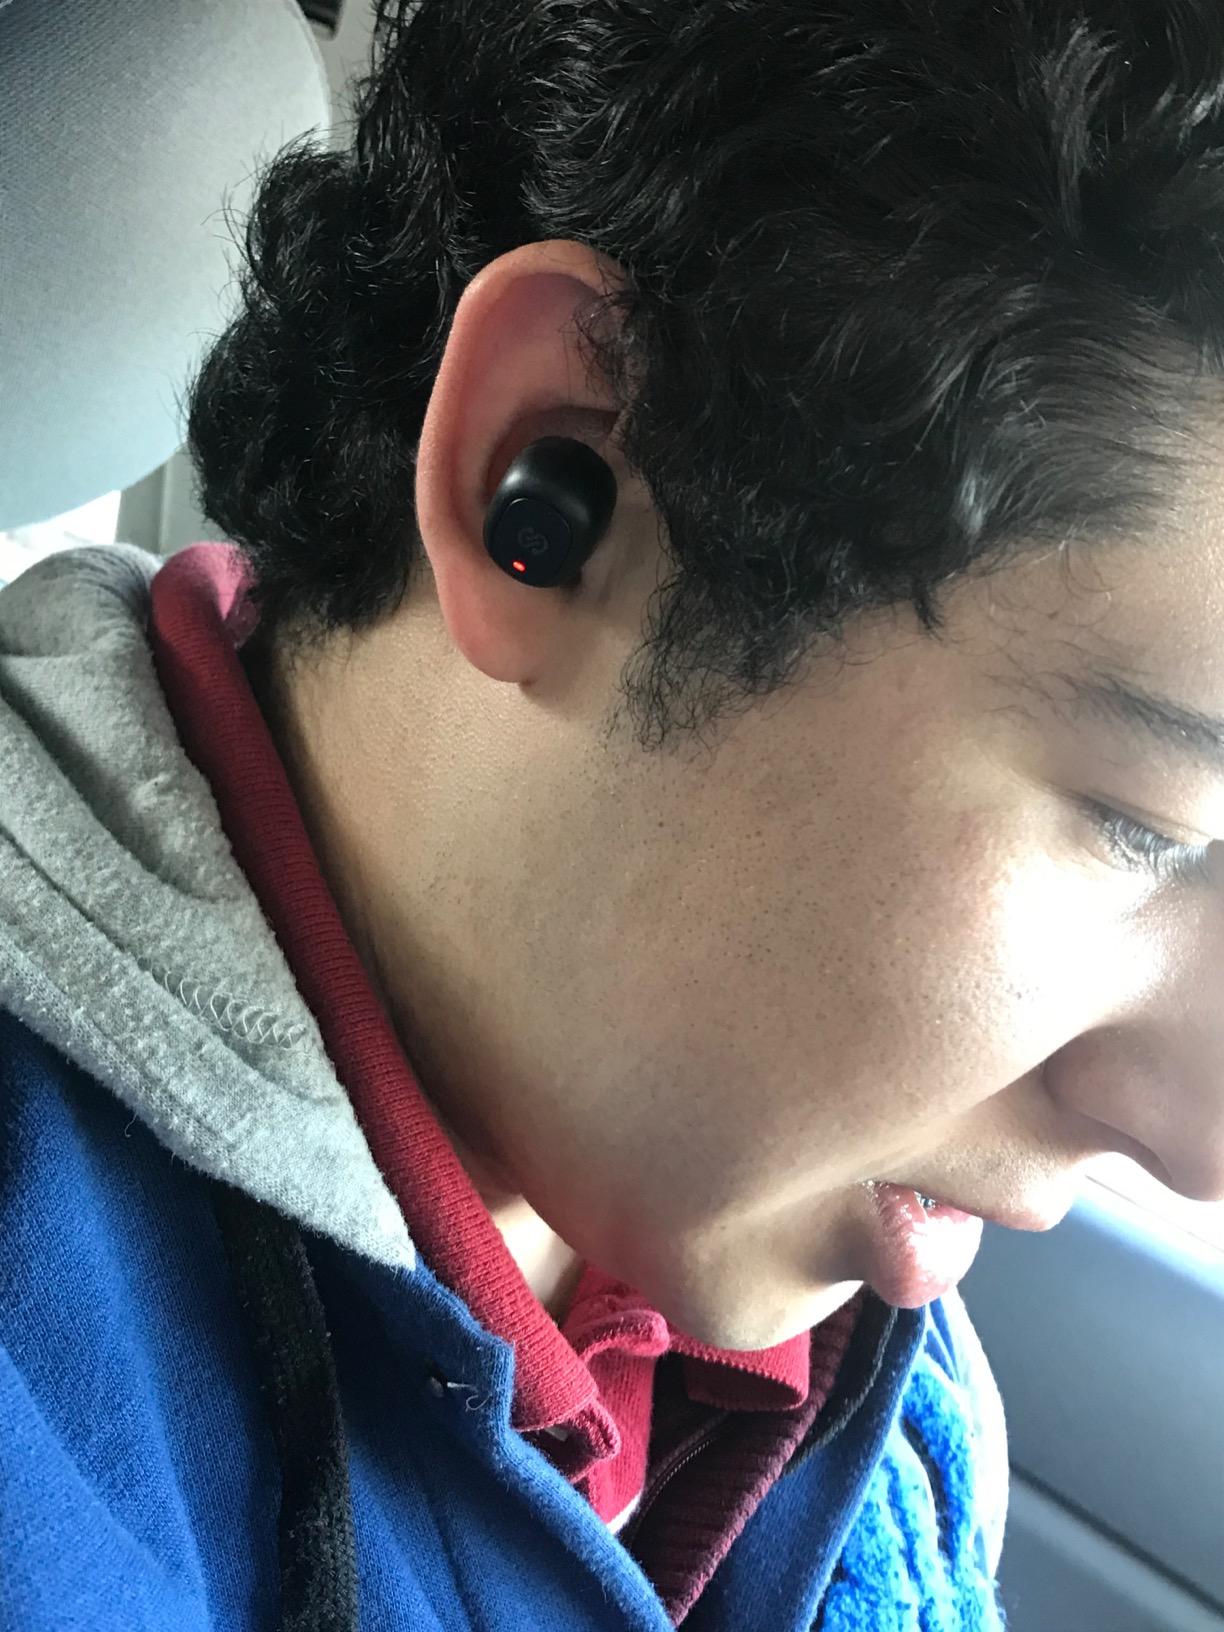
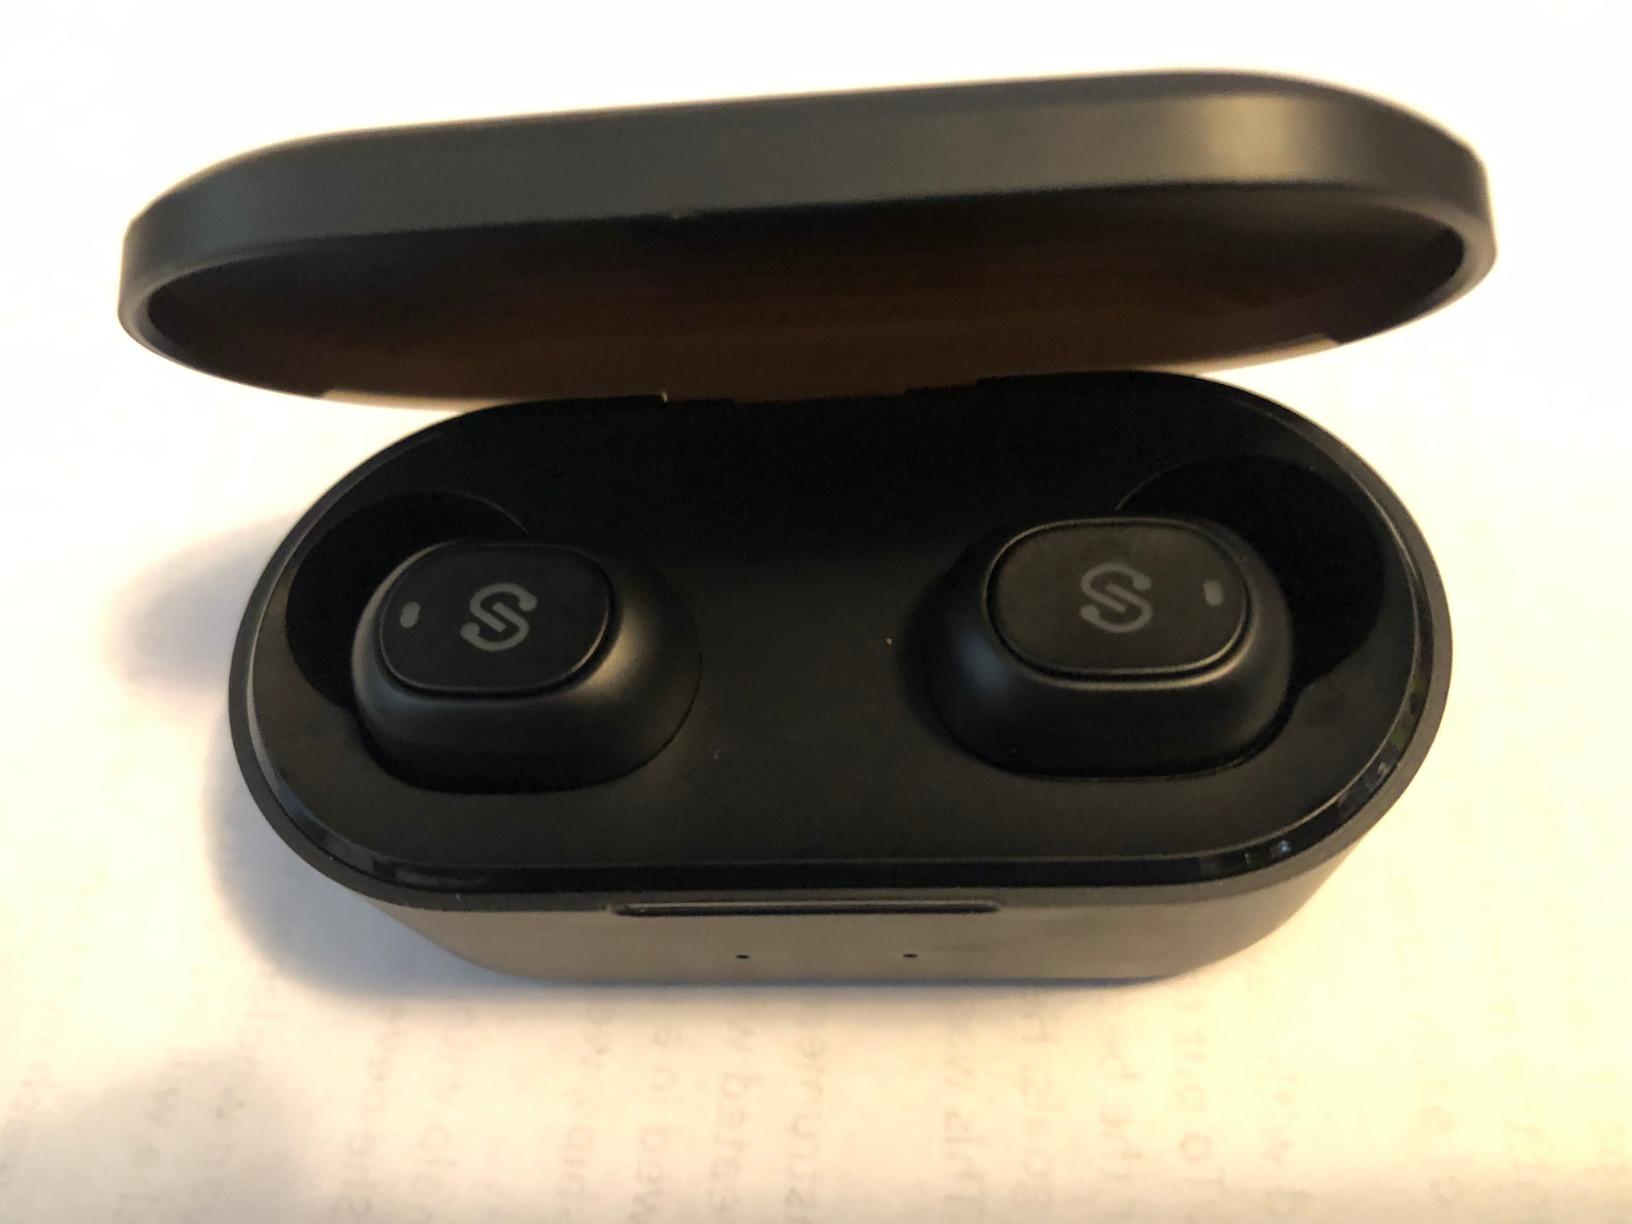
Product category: earbuds
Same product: yes